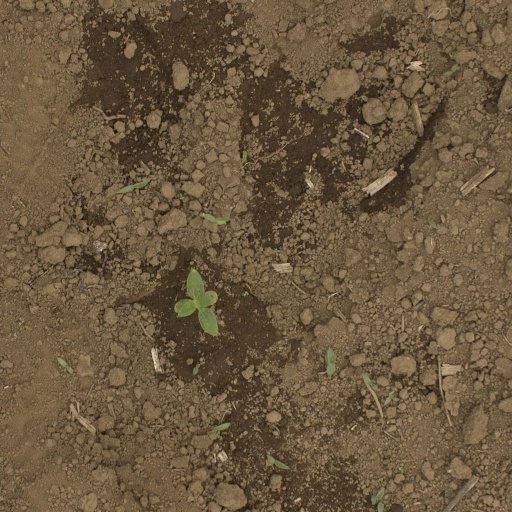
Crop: Jerusalem artichoke